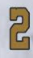
Number: 2